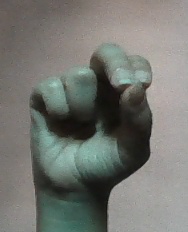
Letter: gaaf